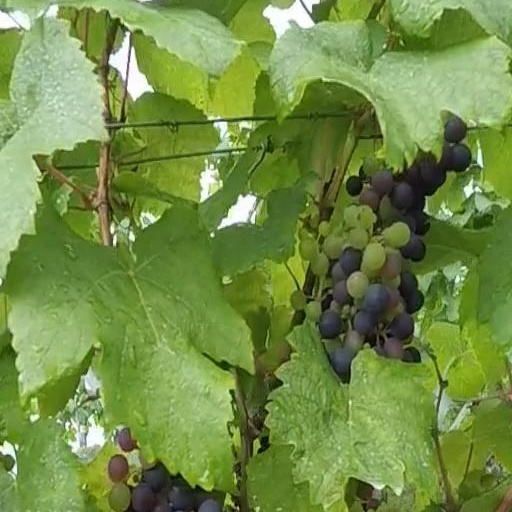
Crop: grape